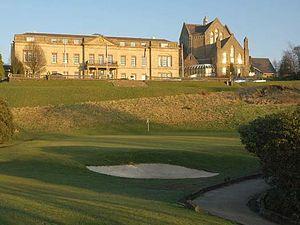
Pott Shrigley est une localité anglaise située dans le comté de Cheshire.